The Fab Four (tribute)

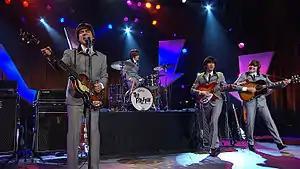
(From left to right) Ardavan Sarraf, Erik Fidel, Gavin Pring, Ron McNeil in 2012 in their PBS award winning special.

The Fab Four is an California tribute band paying homage to the Beatles. Founded in 1997 by Ron McNeil (born Ronald Mendonça), a John Lennon impersonator, the group began performing Beatles music throughout southern California. They have played in many places worldwide, including Japan, Malaysia, France, Hong Kong, the United Kingdom, Germany, Australia, Mexico and Brazil, covering nearly the entire Beatles songbook and material from Beatles members' solo projects.